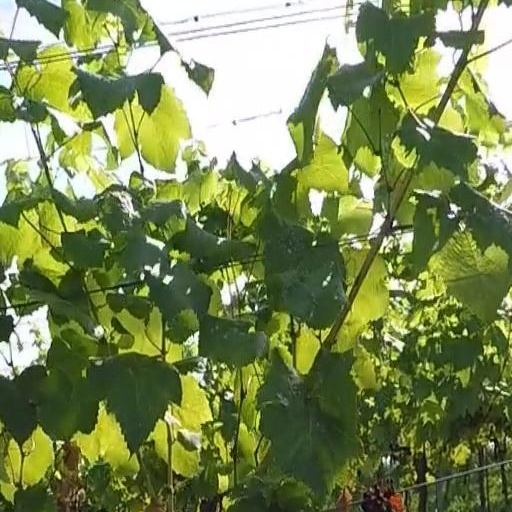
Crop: grape